Insurrection of 31 May – 2 June 1793

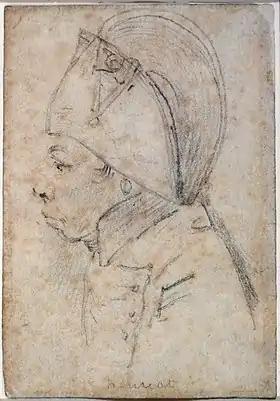
François Hanriot "chef de la section des Sans-Culottes" (Rue Mouffetard); drawing by Gabriel in the Carnavalet Museum

Delegates representing 33 of the sections met at the "Évêché" (the Bishop's Palace behind the Notre-Dame de Paris) declared themselves in a state of insurrection against the aristocratic factions and the oppression of liberty. A committee of nine, including Varlet and Dobsen, was appointed to lead the revolt.